Paul Morphy

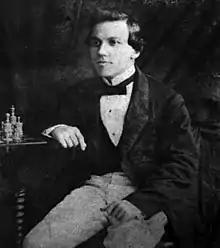
Morphy in Philadelphia, 1859

Paul Charles Morphy (June 22, 1837July 10, 1884) was an American chess player. During his brief career in the late 1850s, Morphy was acknowledged as the world's greatest chess master.